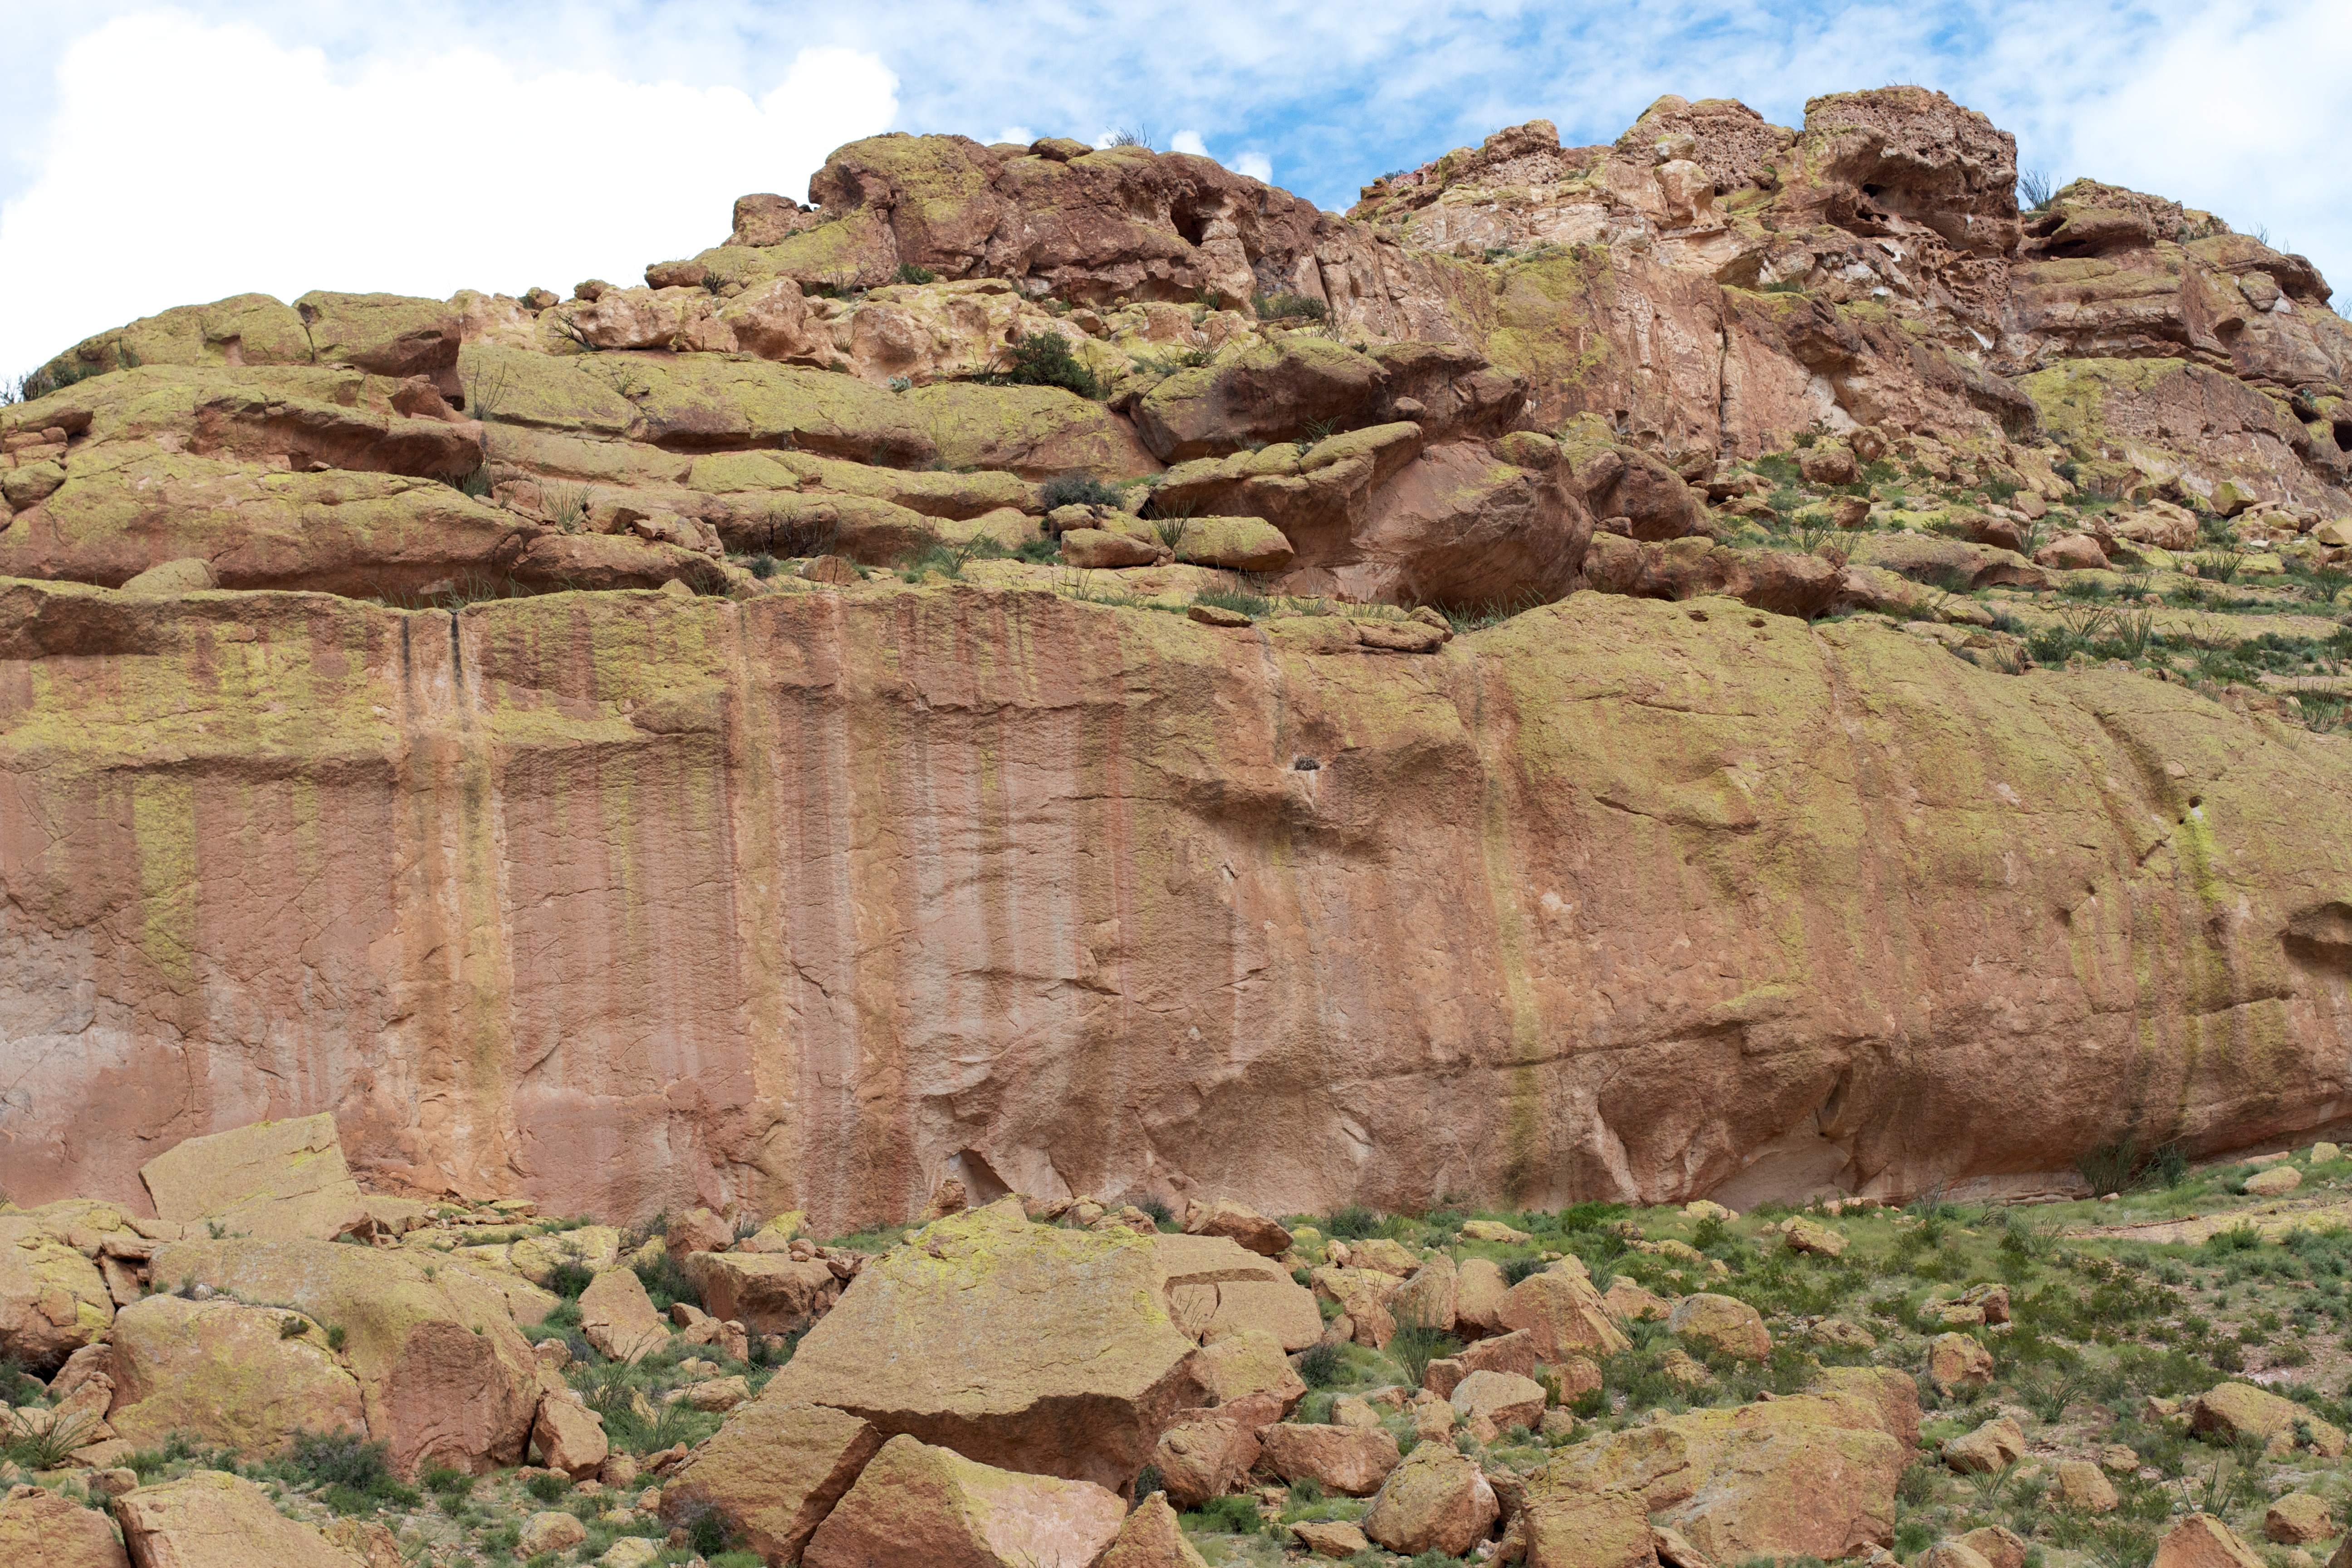
rock, valley, formation, cliff, arch, terrain, geology, outcrop, badlands, boulder, plateau, wadi, butte, bedrock, landform, ancient history, geographical feature